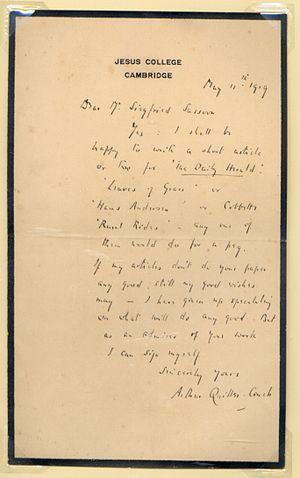
Arthur Quiller-Couch, né le 21 novembre 1863 à Bodmin, Cornouailles et mort le 12 mai 1944 à Fowey, est un professeur de littérature, romancier, poète, anthologiste, et critique littéraire britannique qui a signé ses œuvres « Q ».